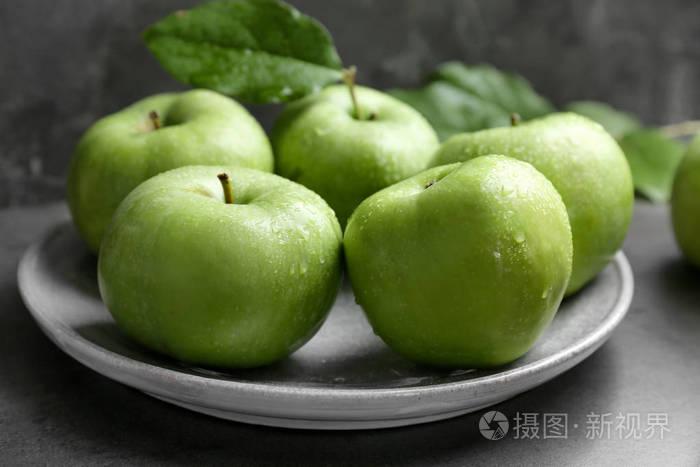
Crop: apple
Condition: healthy